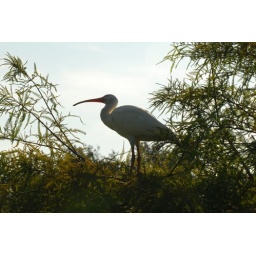
DSC_0701 - white ibis in tree